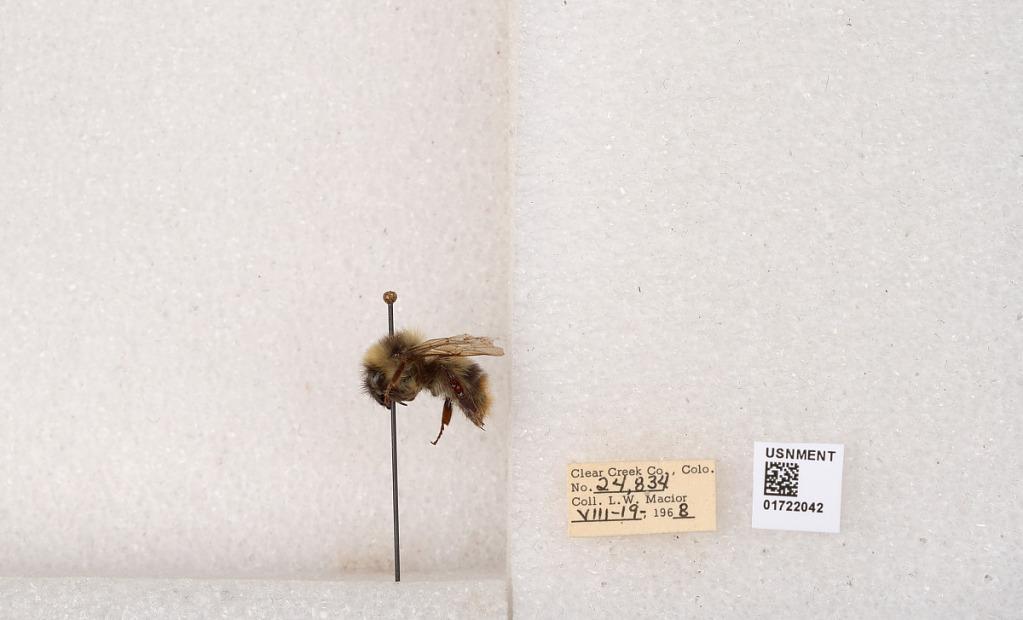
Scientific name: Bombus kirbyellus
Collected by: L. Macior
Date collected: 1968-8-19
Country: United States
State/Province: Colorado
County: Clear Creek
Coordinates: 39.6891, -105.644